Rino Ferrario

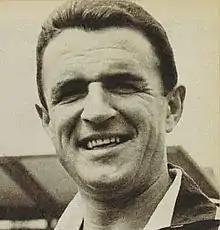
Ferrario with Juventus in the late 1950s

Rino Ferrario (7 December 1926 – 19 September 2012) was an Italian footballer who played as a midfielder.